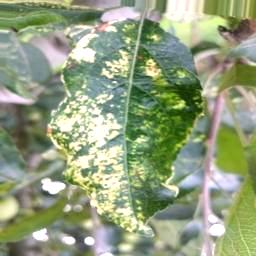
Label: Apple_Mosaic